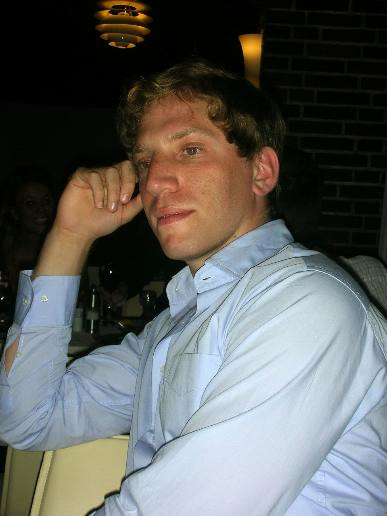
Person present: Yes